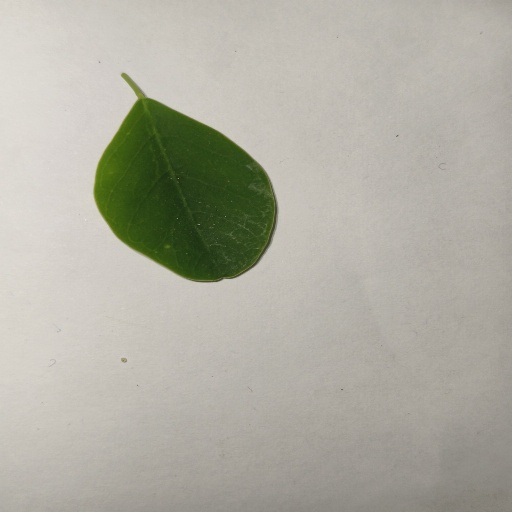
Species: Sojina
Leaf condition: Healthy Leaf